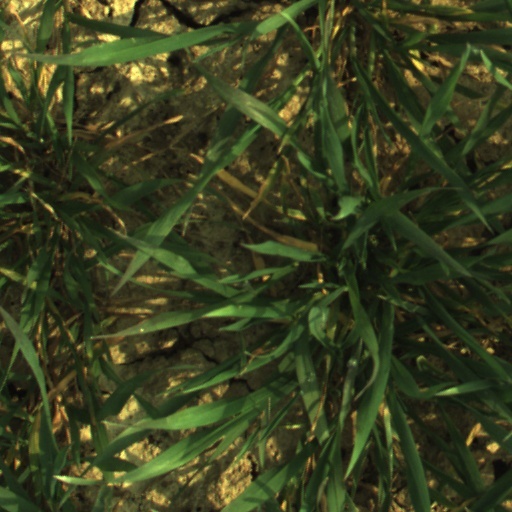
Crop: wheat